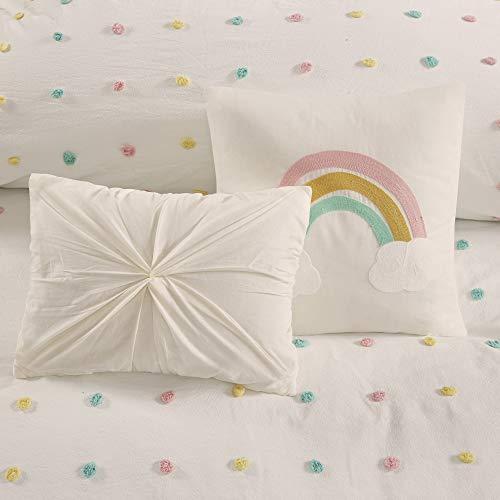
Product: Urban Habitat Kids Callie Comforter Reversible 100% Cotton Jacquard Weave Colorful Poms Dots Soft Overfilled Down Alternative Hypoallergenic All Season Bedding-Set, Twin, Multi
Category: Home & Kitchen | Bedding | Kids' Bedding | Comforters & Sets | Comforter Sets
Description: TECHNIQUE and COLOR - Our partial Bed in a bag set has a Twin XL / Twin size comforter is elegant soft 100% Cotton and textured with pink / yellow / green jacquard weave sensory pom-pom tufts woven evenly, the reverse compliments the beauty with the fabric solid color, perfectly matched Twin comforter set for a boy's or girl's room.
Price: $99.99
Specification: ProductDimensions:88x68x1inches|ItemWeight:9.2pounds|ShippingWeight:9.2pounds(Viewshippingratesandpolicies)|Manufacturer:UrbanHabitatKids|ASIN:B07DPNL14P|Itemmodelnumber:UHK10-0090